Republic of Venice

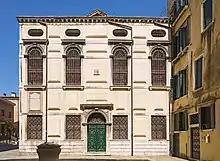
Levantine Synagogue

By 1796, the Republic of Venice could no longer defend itself since its war fleet numbered only four galleys and seven galiots. In spring 1796, Piedmont (the Duchy of Savoy) fell to the invading French, and the Austrians were beaten from Montenotte to Lodi. The army under Napoleon crossed the frontiers of neutral Venice in pursuit of the enemy. By the end of the year, the French troops were occupying the Venetian state up to the Adige River. Vicenza, Cadore and Friuli were held by the Austrians. With the campaigns of the next year, Napoleon aimed for the Austrian possessions across the Alps. In the preliminaries to the Peace of Leoben, the terms of which remained secret, the Austrians were to take the Venetian possessions in the Balkans as the price of peace (18 April 1797) while France acquired the Lombard part of the state.